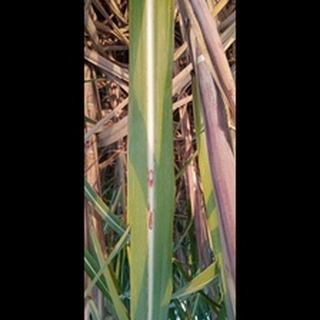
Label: sugarcane_red_rot